Heidengraben

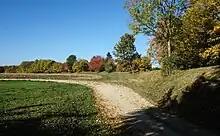

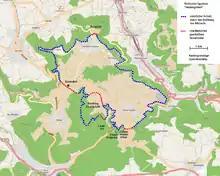
Map of the "Heidengraben"

Heidengraben ("pagans' moat") is the name given to the remains of a large Celtic fortified settlement (oppidum) dating to the Iron Age, located on the plateau of the Swabian Jura ("Schwäbische Alb") in the districts of Reutlingen and Esslingen in Baden-Württemberg, Germany. The settlement was in use from the 2nd century BC to 1st century BC, during the La Tène period. By surface area, Heidengraben is the largest oppidum in all of mainland Europe.